Al Wistert

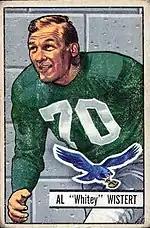
Wistert displayed on a Bowman card of 1951

After being drafted in the fifth round by the Philadelphia Eagles and signing for $3800 ($ today), he encountered animosity from veteran players for having signed such a large contract (though they thought he signed for $4500). He earned All-Pro honors in eight (four by consensus) of his nine seasons. As a two-way player, he played his entire nine-year career for the Philadelphia Eagles (who operated as a merged team with the Pittsburgh Steelers for one season during World War II.) The National Football League had no All-Star games between 1943 and 1950. Thus, although Wistert was a perennial All-Pro selection, it is difficult to compare him to more modern players who are often measured by Pro Bowl invitations. He served as Eagles captain for five consecutive seasons, from 1946 to 1950, and was named All-Pro in each season. In Wistert's next to last season he was selected to the first Pro Bowl. In his final season, he recovered three fumbles. The Eagles won the 1948 and 1949 National Football League Championships with Wistert. These were the only consecutive National Football League champions to win by shutout. His number 70 was retired by the Eagles in 1952. According to his College Football Hall of Fame biography, during his career he started every game the Eagles played except for the 1950 season opener against the Cleveland Browns. However, according to other statistical databases he started 84 of his career 95 games. His jersey number is one of nine retired by the Eagles. In 2005, Wistert lamented not having been enshrined in the Professional Football Hall of Fame and on Philadelphia Eagles Honor Roll: